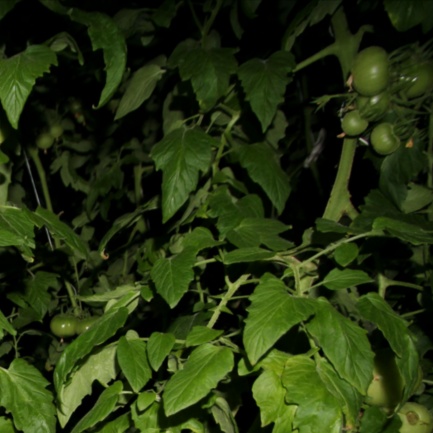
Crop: tomato